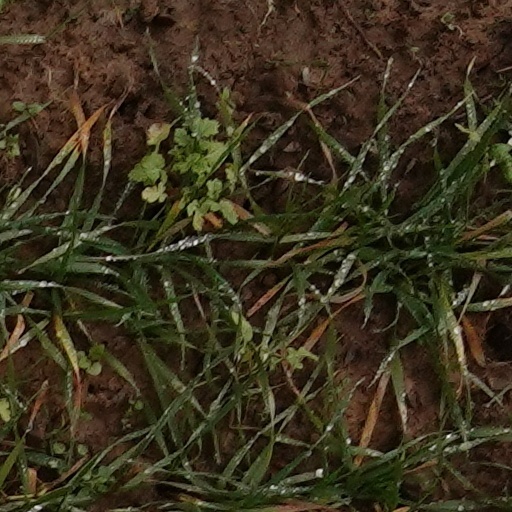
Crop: wheat